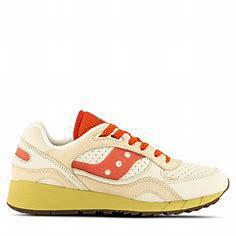
Brand: Saucony
Model: Shadow 6000